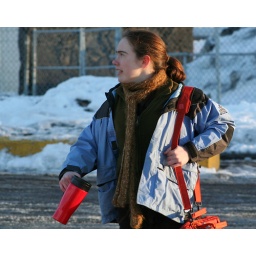
After a busy day's work, Sarah heads for home, coffee mug in hand and laptop on her shoulder.